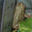
Label: frog